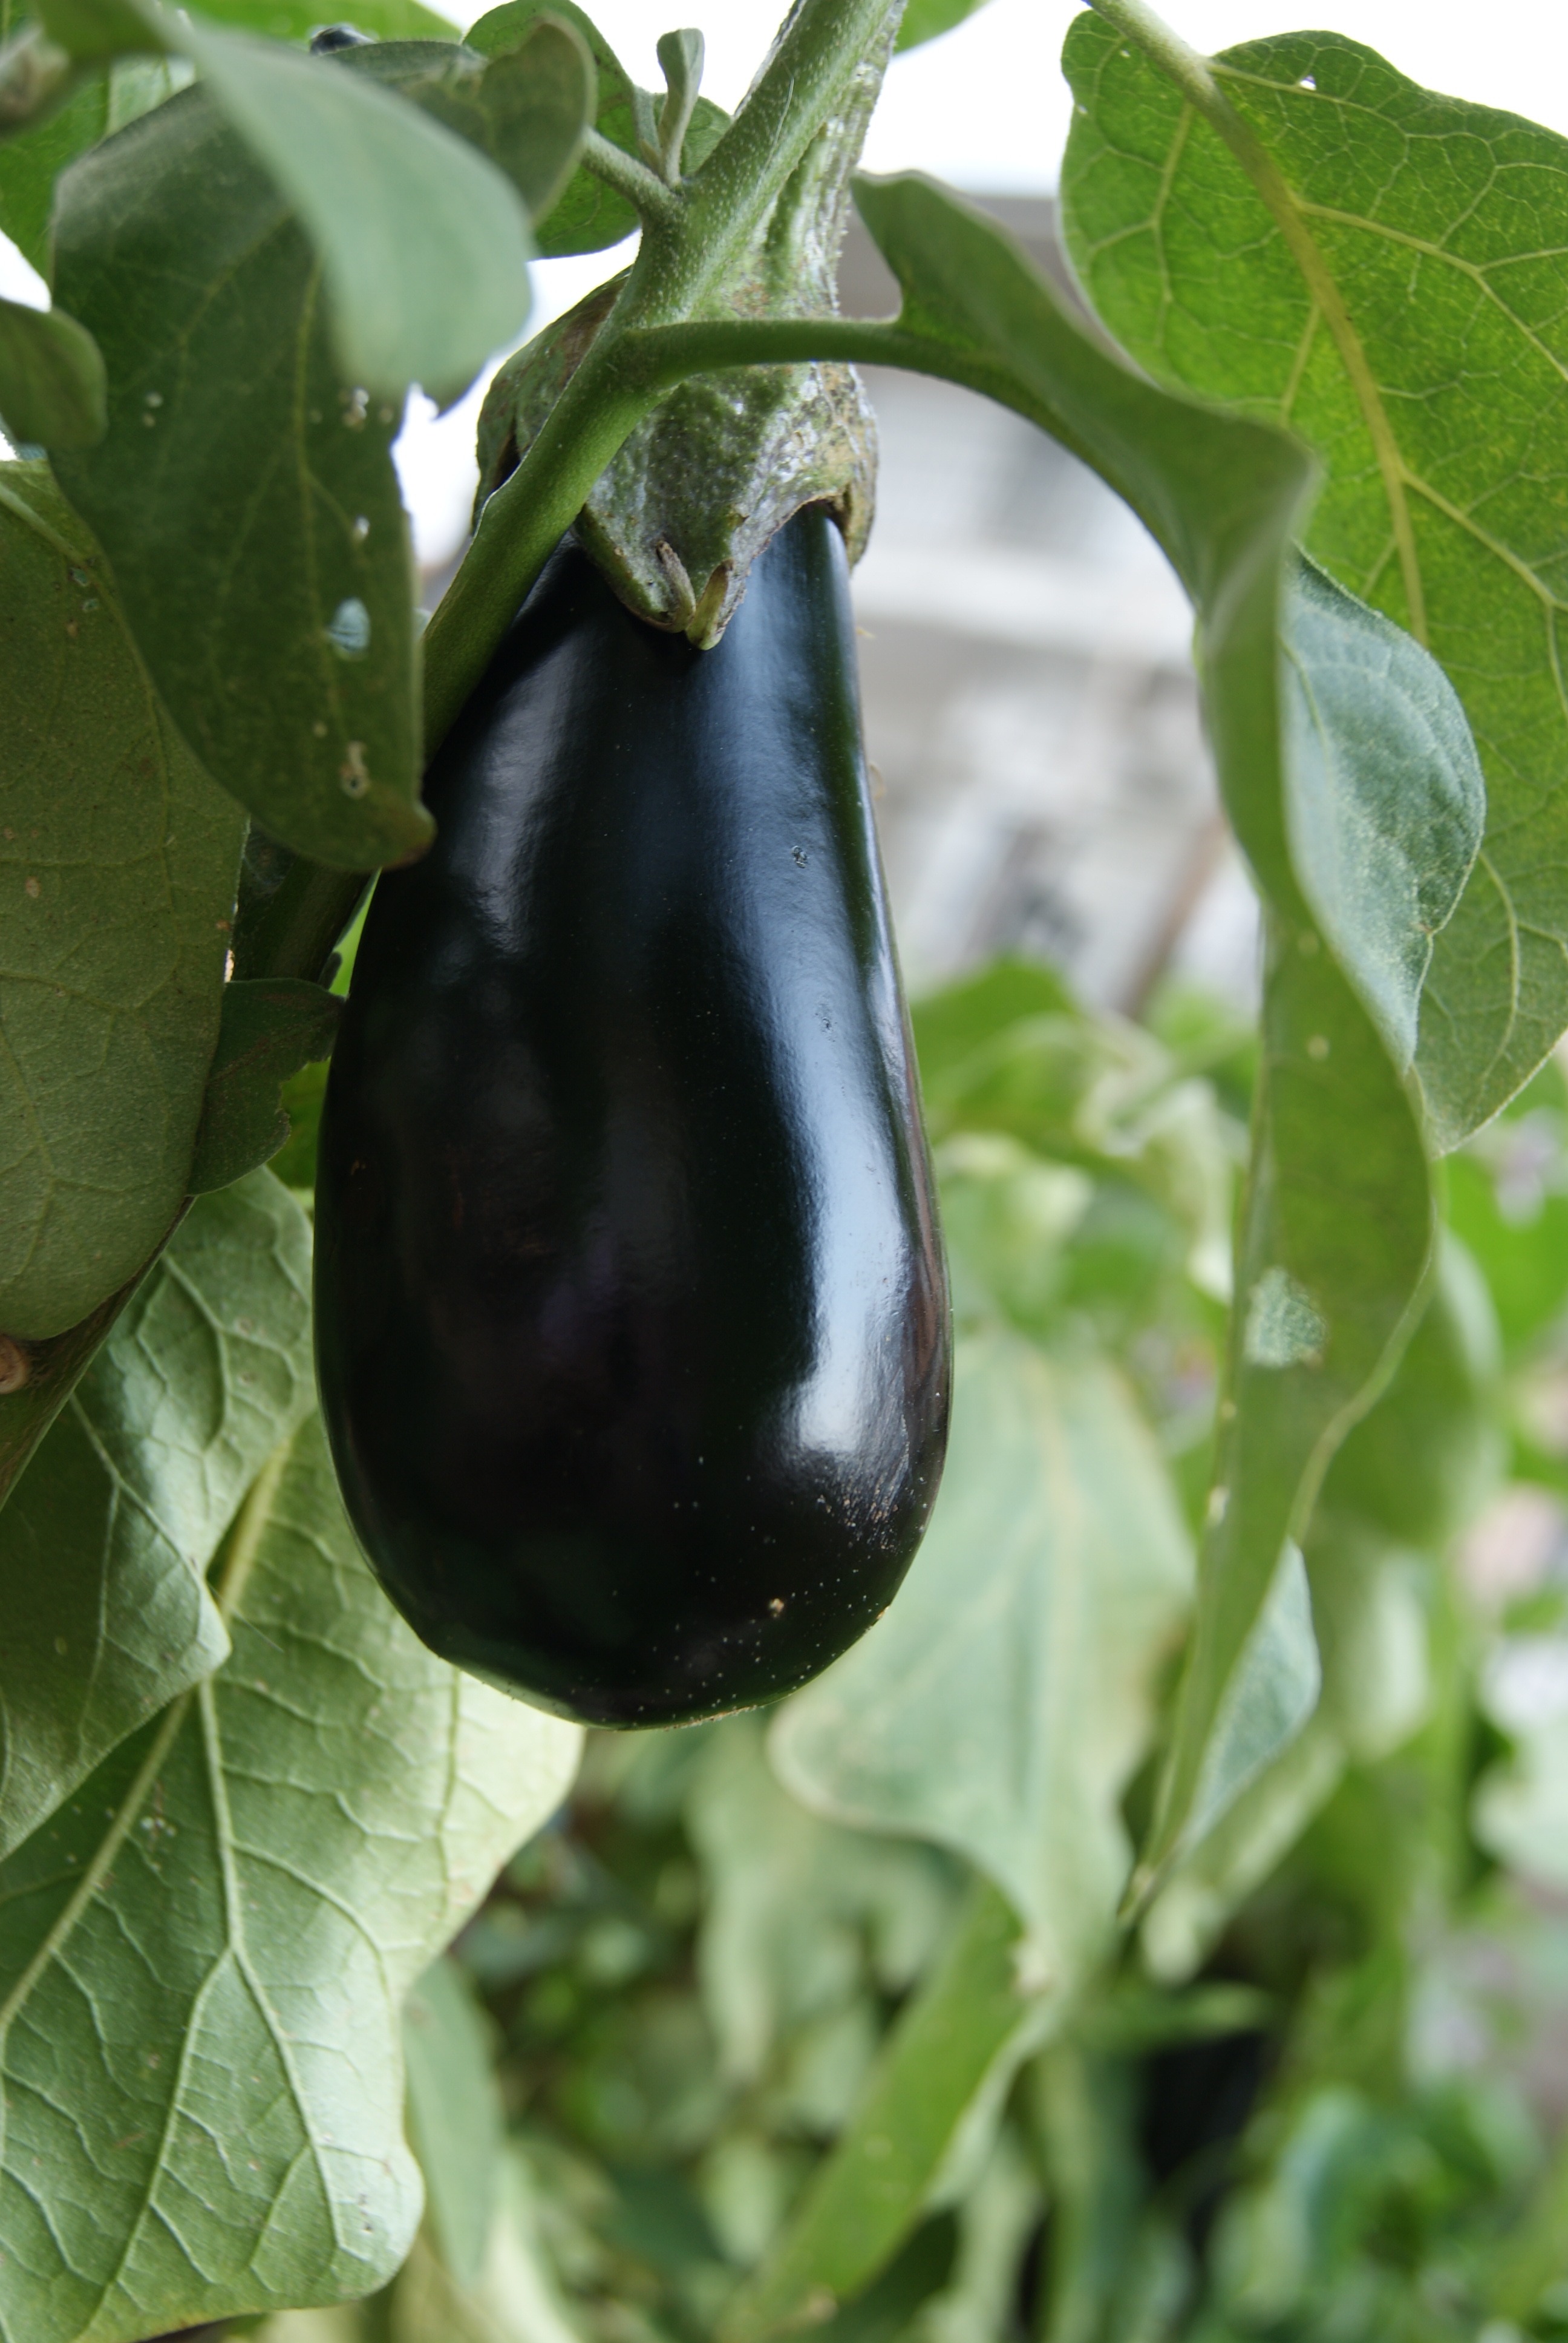
plant, fruit, leaf, flower, summer, food, green, produce, vegetable, south, vegetables, peppers, arum, flowering plant, chili pepper, land plant, bell peppers and chili peppers, overgine